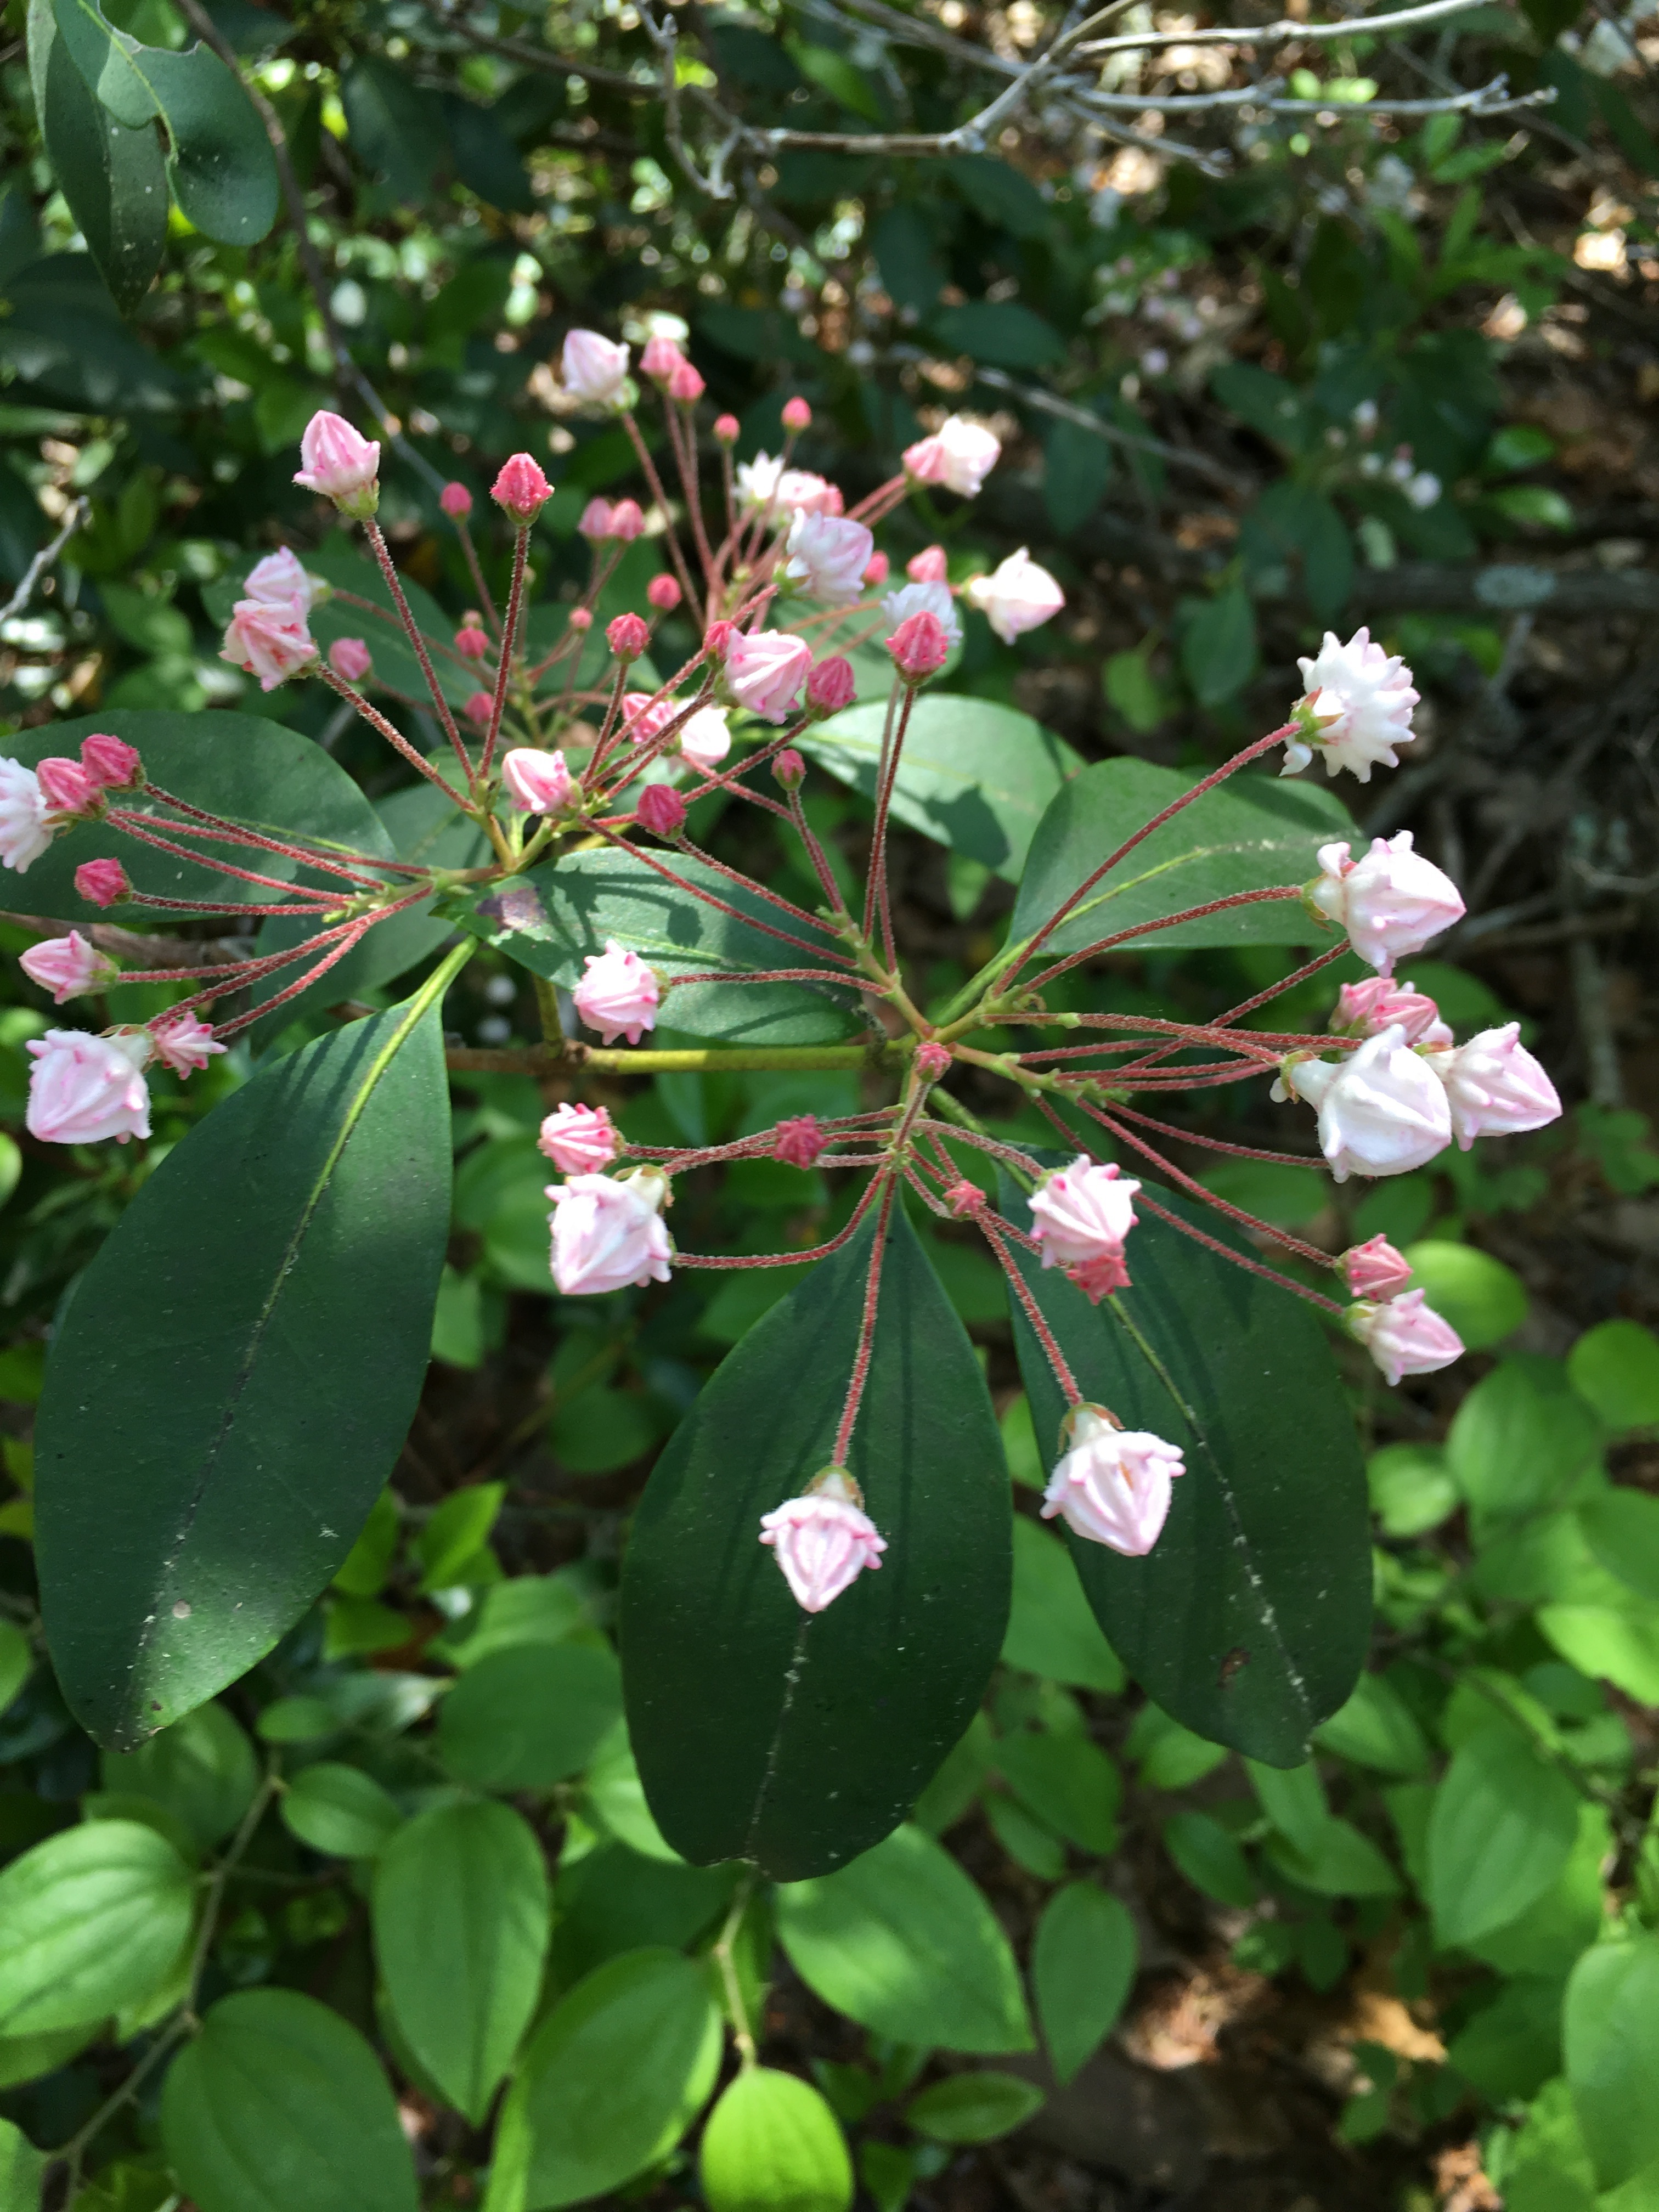
tree, blossom, plant, leaf, flower, produce, evergreen, botany, flora, shrub, viburnum, flowering plant, woody plant, land plant